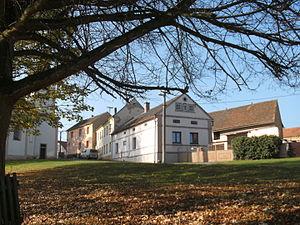
Mířkov est une commune du district de Domažlice, dans la région de Plzeň, en Tchéquie. Sa population s'élevait à 278 habitants en 2017.